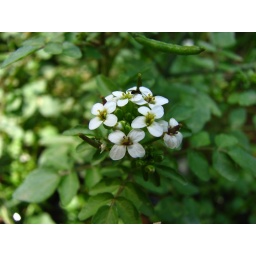
Some small watercress plants found by a rare pocket of water in the Grand Canyon.